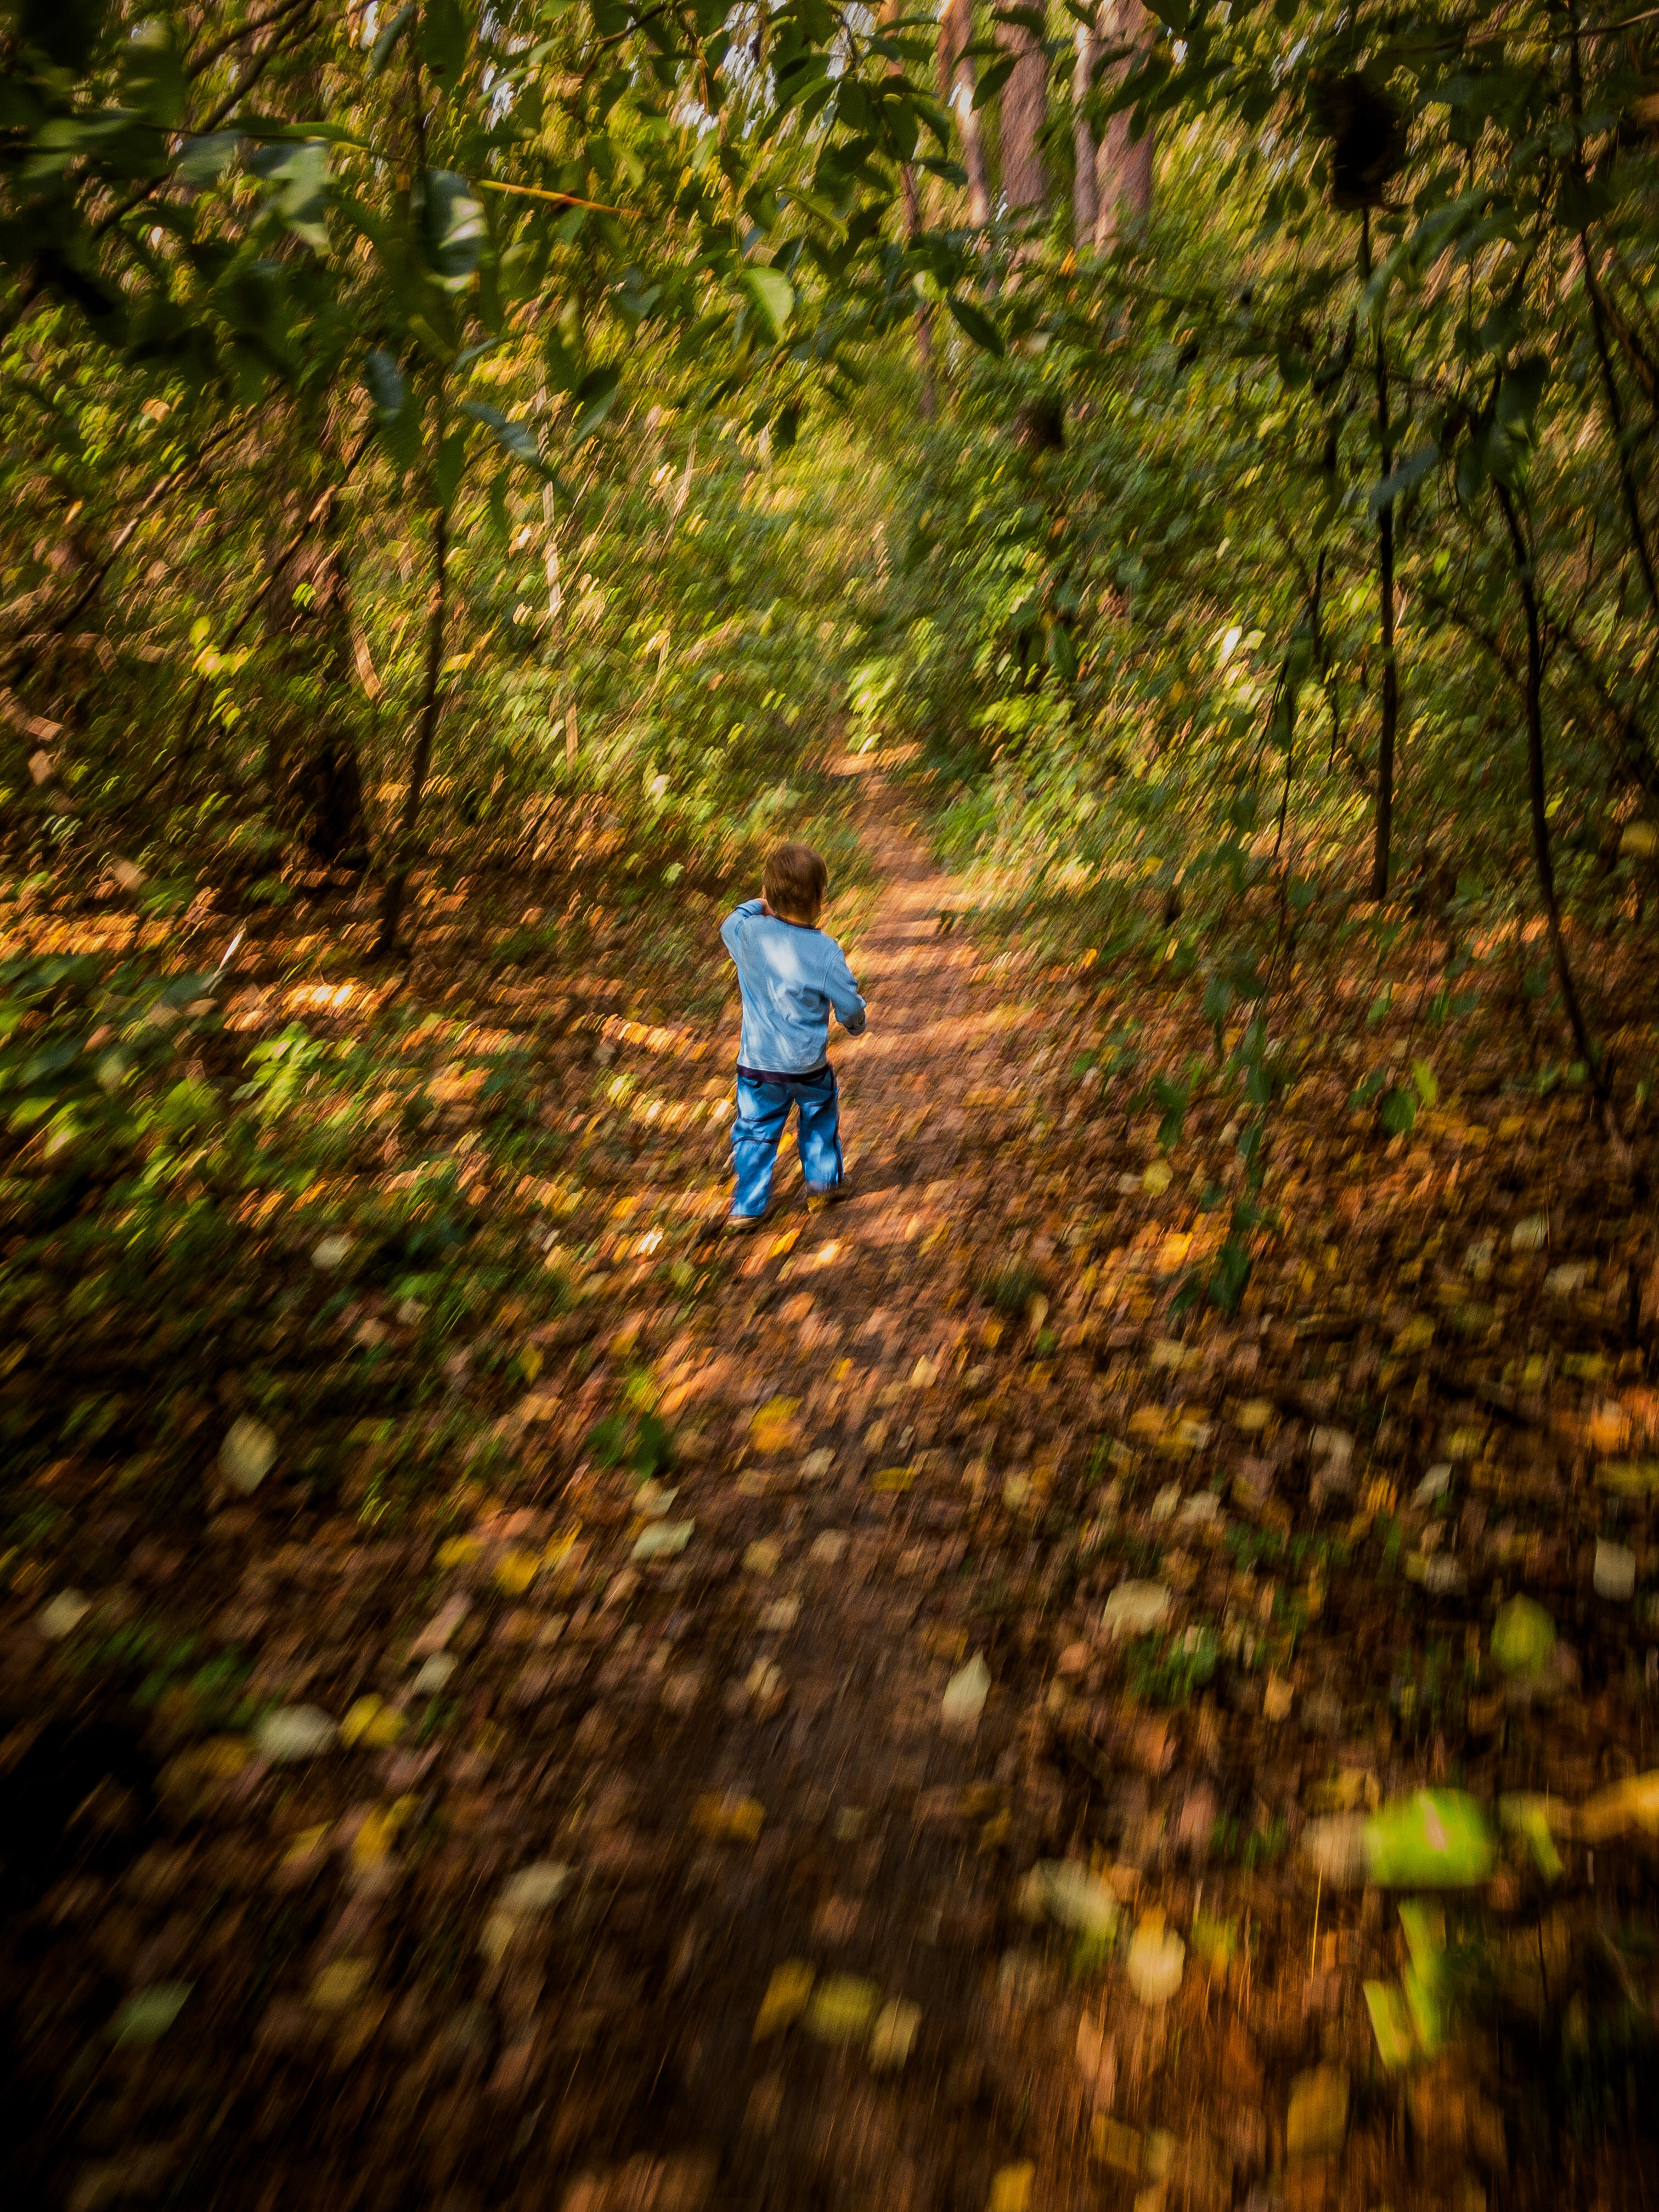
mobile, phone, mobile camera, forest, summer, child, plant, People in nature, natural environment, wood, branch, natural landscape, trunk, deciduous, grass, tree, Tints and shades, landscape, grove, leisure, temperate broadleaf and mixed forest, woodland, soil, road, shadow, jungle, path, old growth forest, recreation, trail, Northern hardwood forest, reflection, grassland, evening, bench, garden, autumn, shrub, sitting, temperate coniferous forest, toddler, valdivian temperate rain forest, wildlife, fun